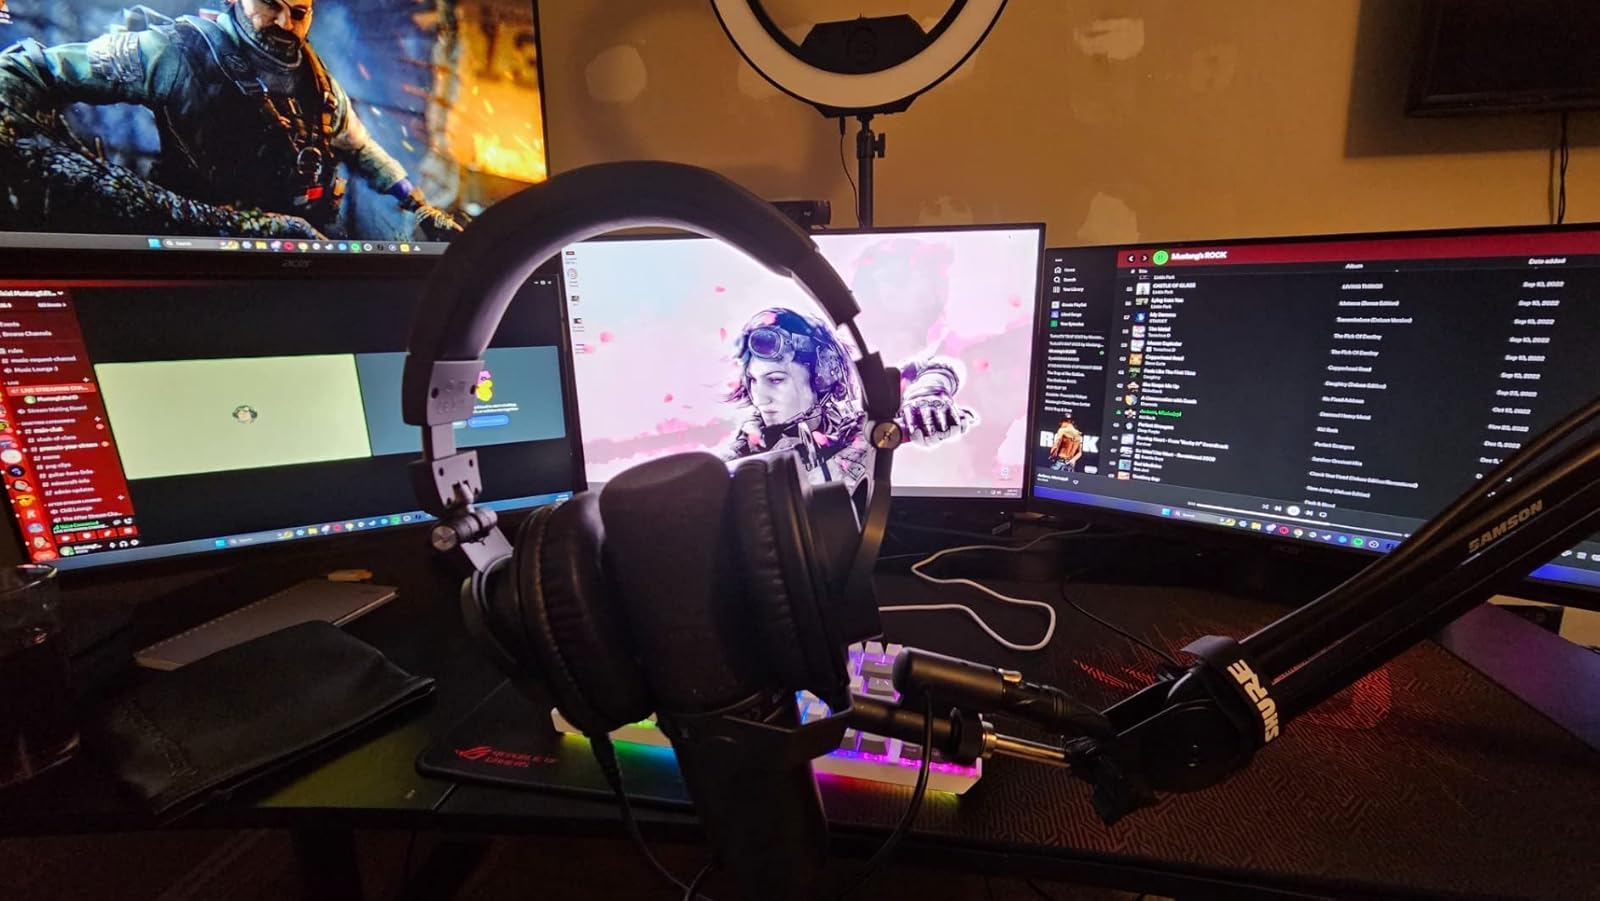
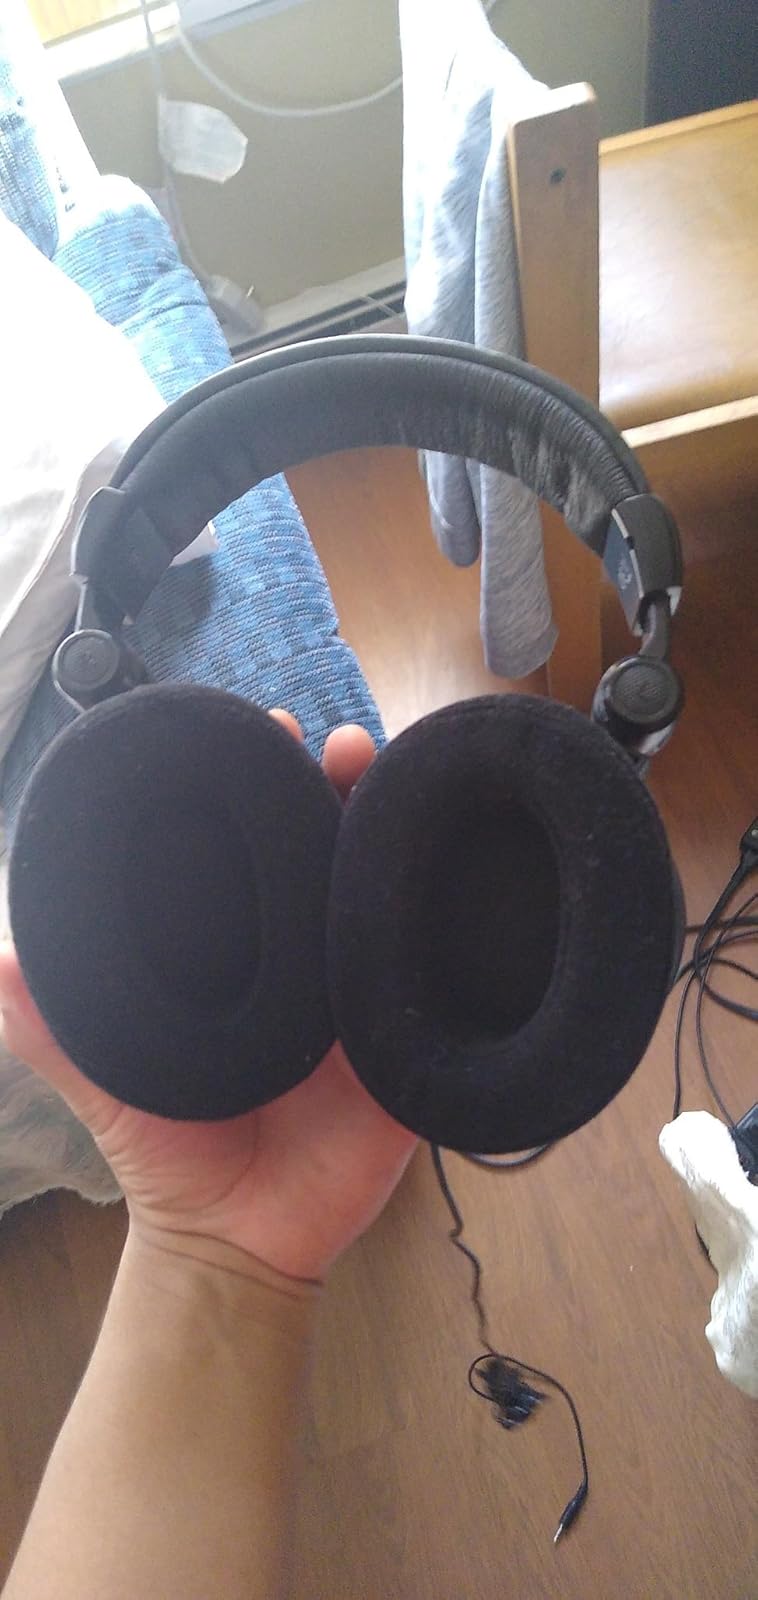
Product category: headphones
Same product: no